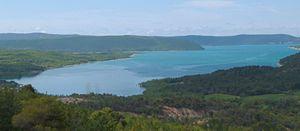
L'Inconnu du lac est un film dramatique français écrit et réalisé par Alain Guiraudie, sorti en 2013.